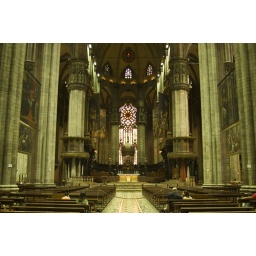
Notice Angela sitting in the green shirt. Very dark in this cathedral.